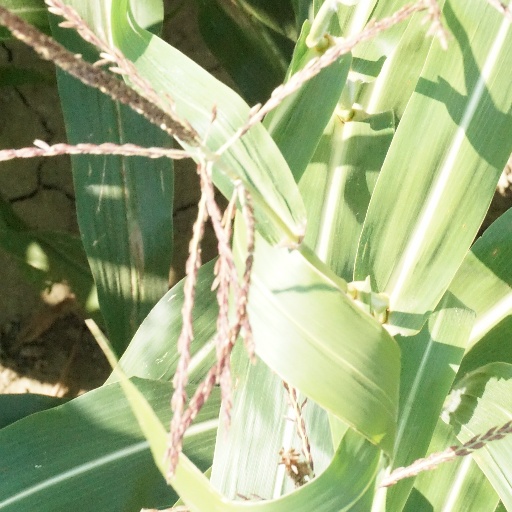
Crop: maize; corn